Pacific Rim: The Black

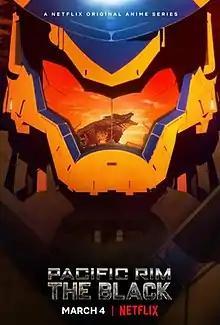
Promotional poster

Pacific Rim: The Black is a Japanese-American adult animated original net animation (ONA) series based on and a continuation of the "Pacific Rim" films. The third installment overall of the titular franchise, the series was developed and co-written by Greg Johnson and Craig Kyle for Netflix. Season one debuted on March 4, 2021, while the second and final season was released on April 19, 2022.